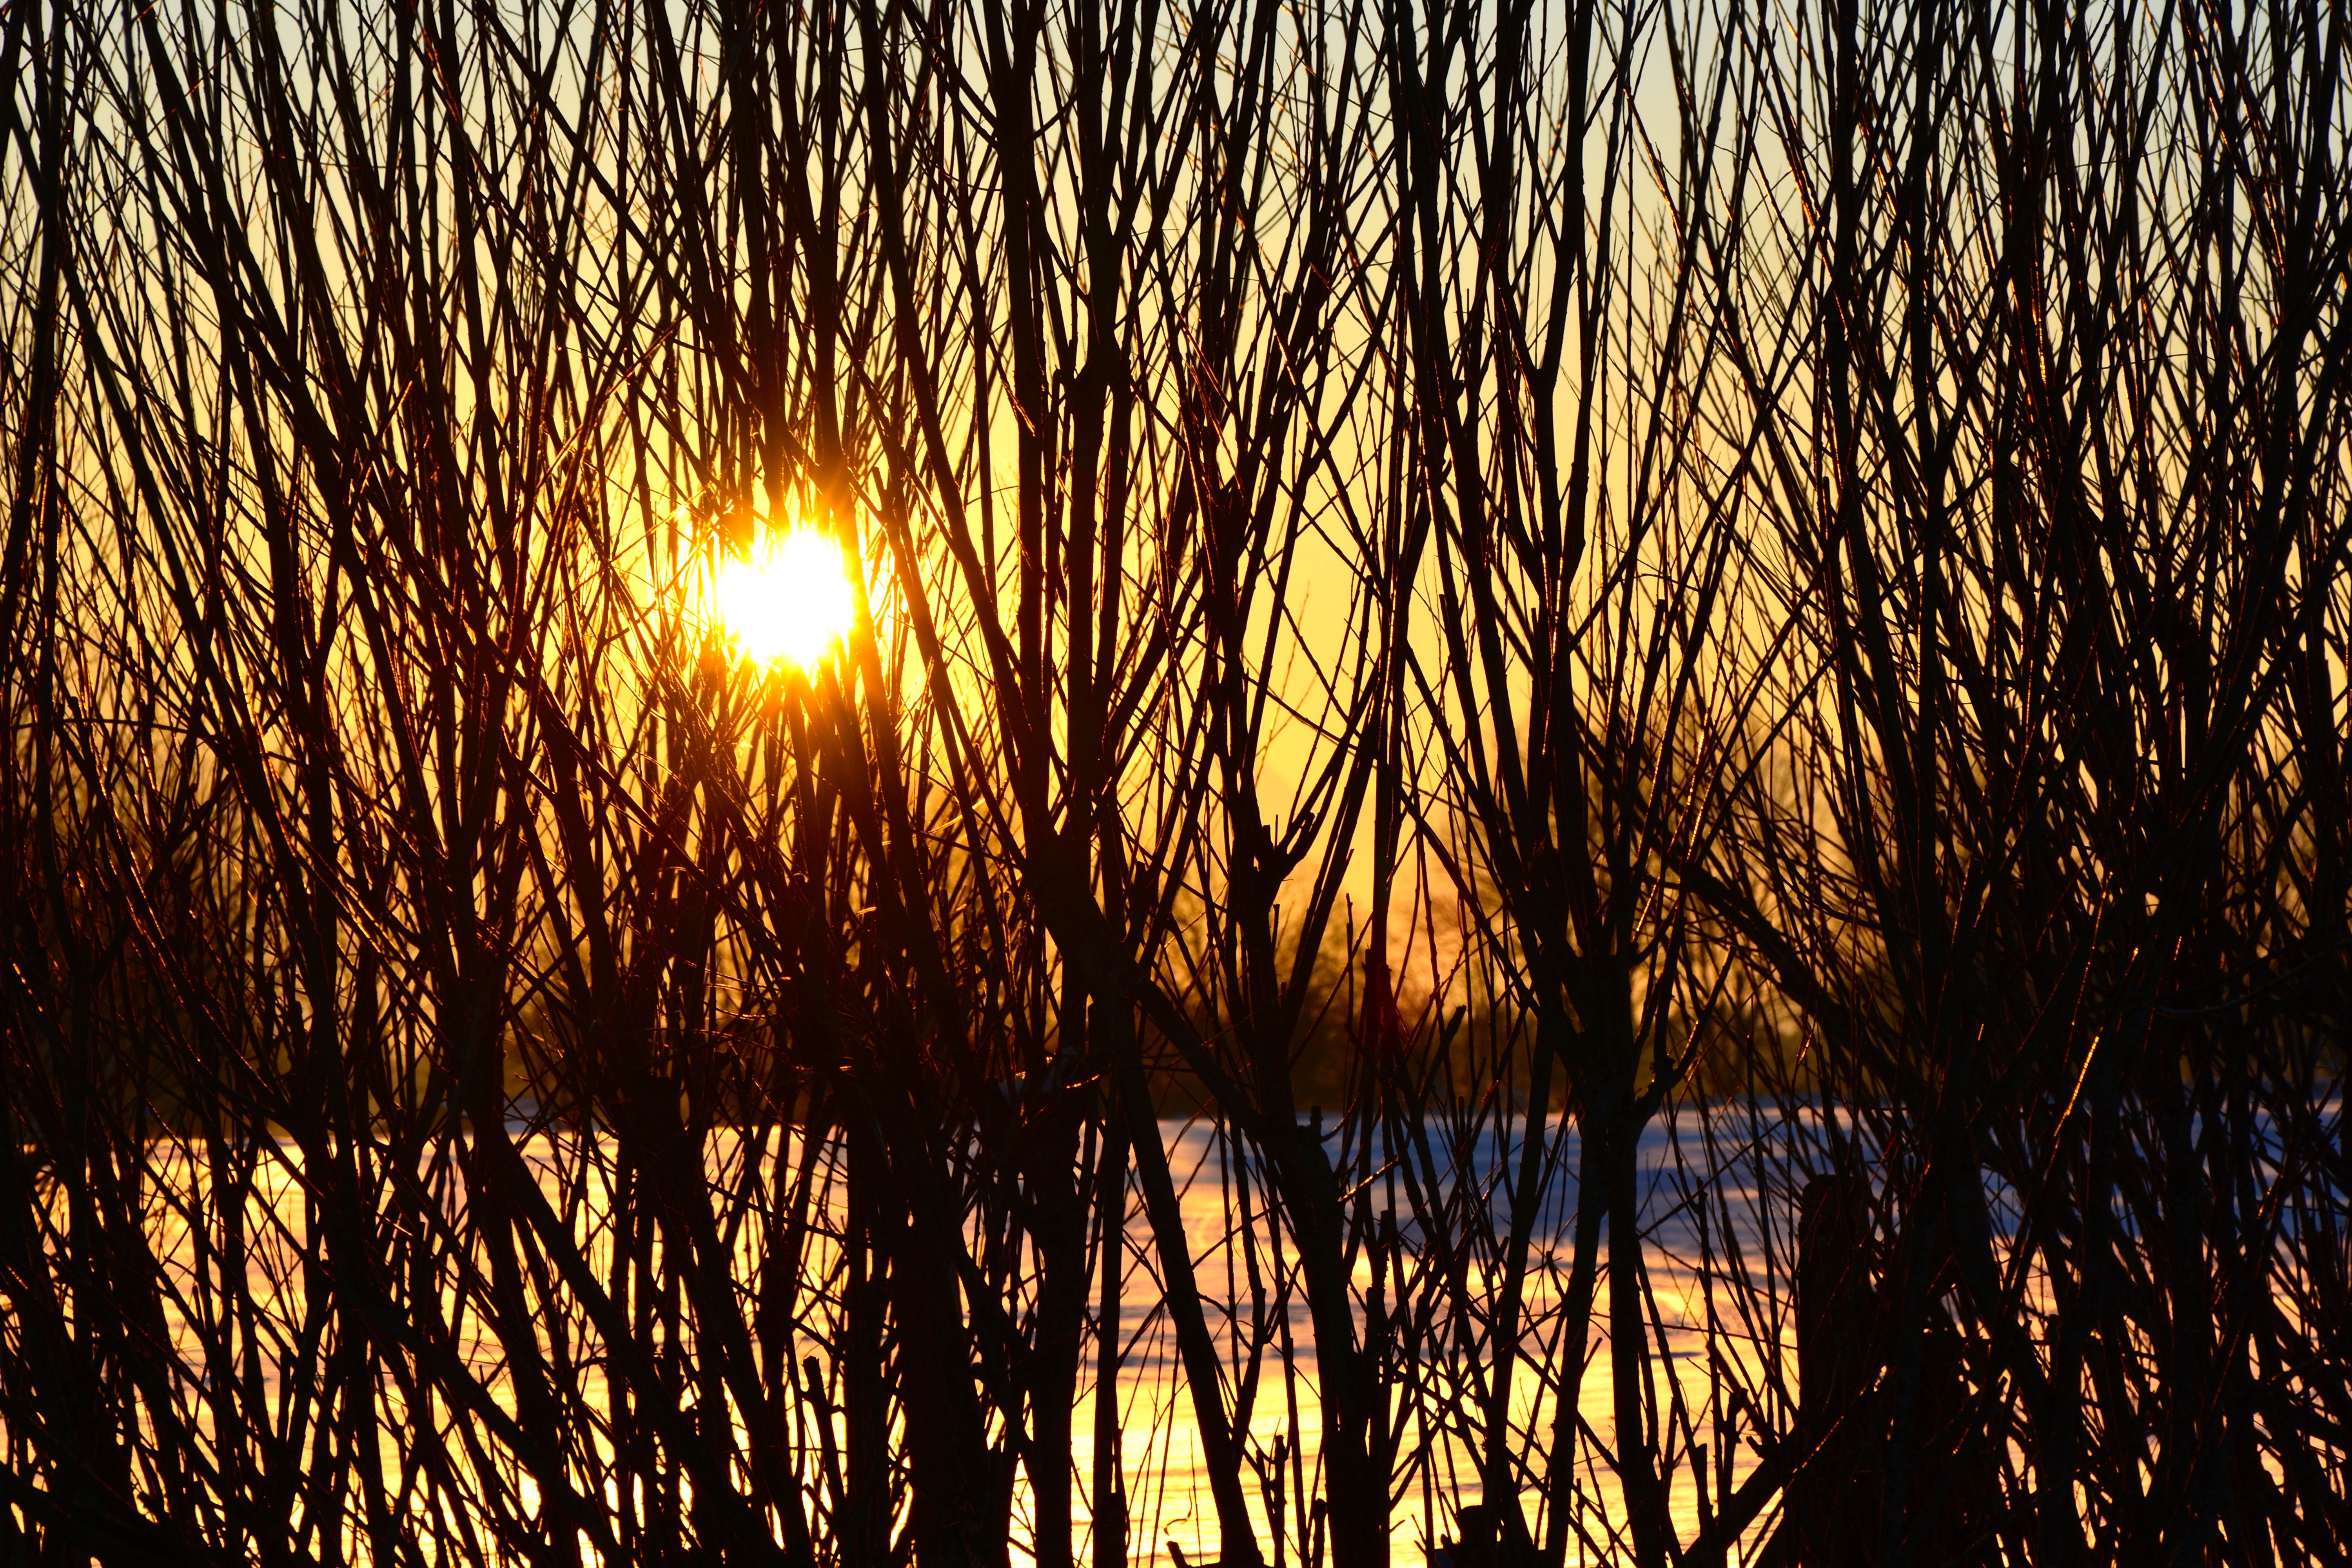
tree, nature, forest, grass, branch, snow, winter, light, plant, sky, sunrise, sunset, sunlight, morning, leaf, evening, reflection, autumn, romance, romantic, snowy, season, trees, habitat, wintry, winter magic, afterglow, winter impressions, winter mood, snow landscape, evening light, natural environment, atmospheric phenomenon, grass family, woody plant